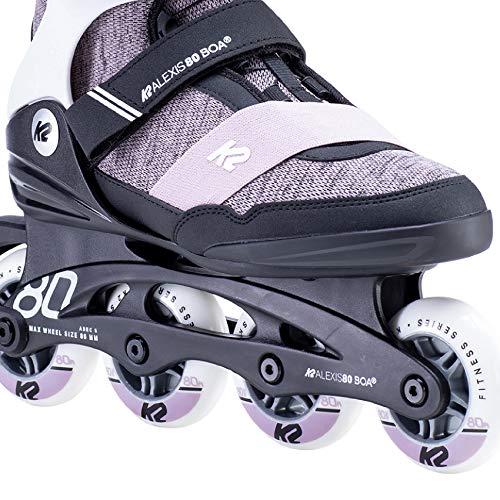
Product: K2 Skate Alexis 80 Boa Inline Skate
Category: Sports & Outdoors | Outdoor Recreation | Skates, Skateboards & Scooters | Inline & Roller Skating | Inline Skates
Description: Great Condition.
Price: $120.00
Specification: Product Dimensions:         4.6 x 20.9 x 14.9 inches    |Shipping Weight: 15.6 pounds (View shipping rates and policies)|ASIN: B07X85LYSN|Item model number: 30E0774.1.1.080|    #633    in Inline Skates